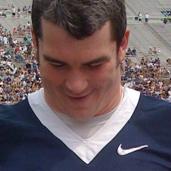
Age: 21